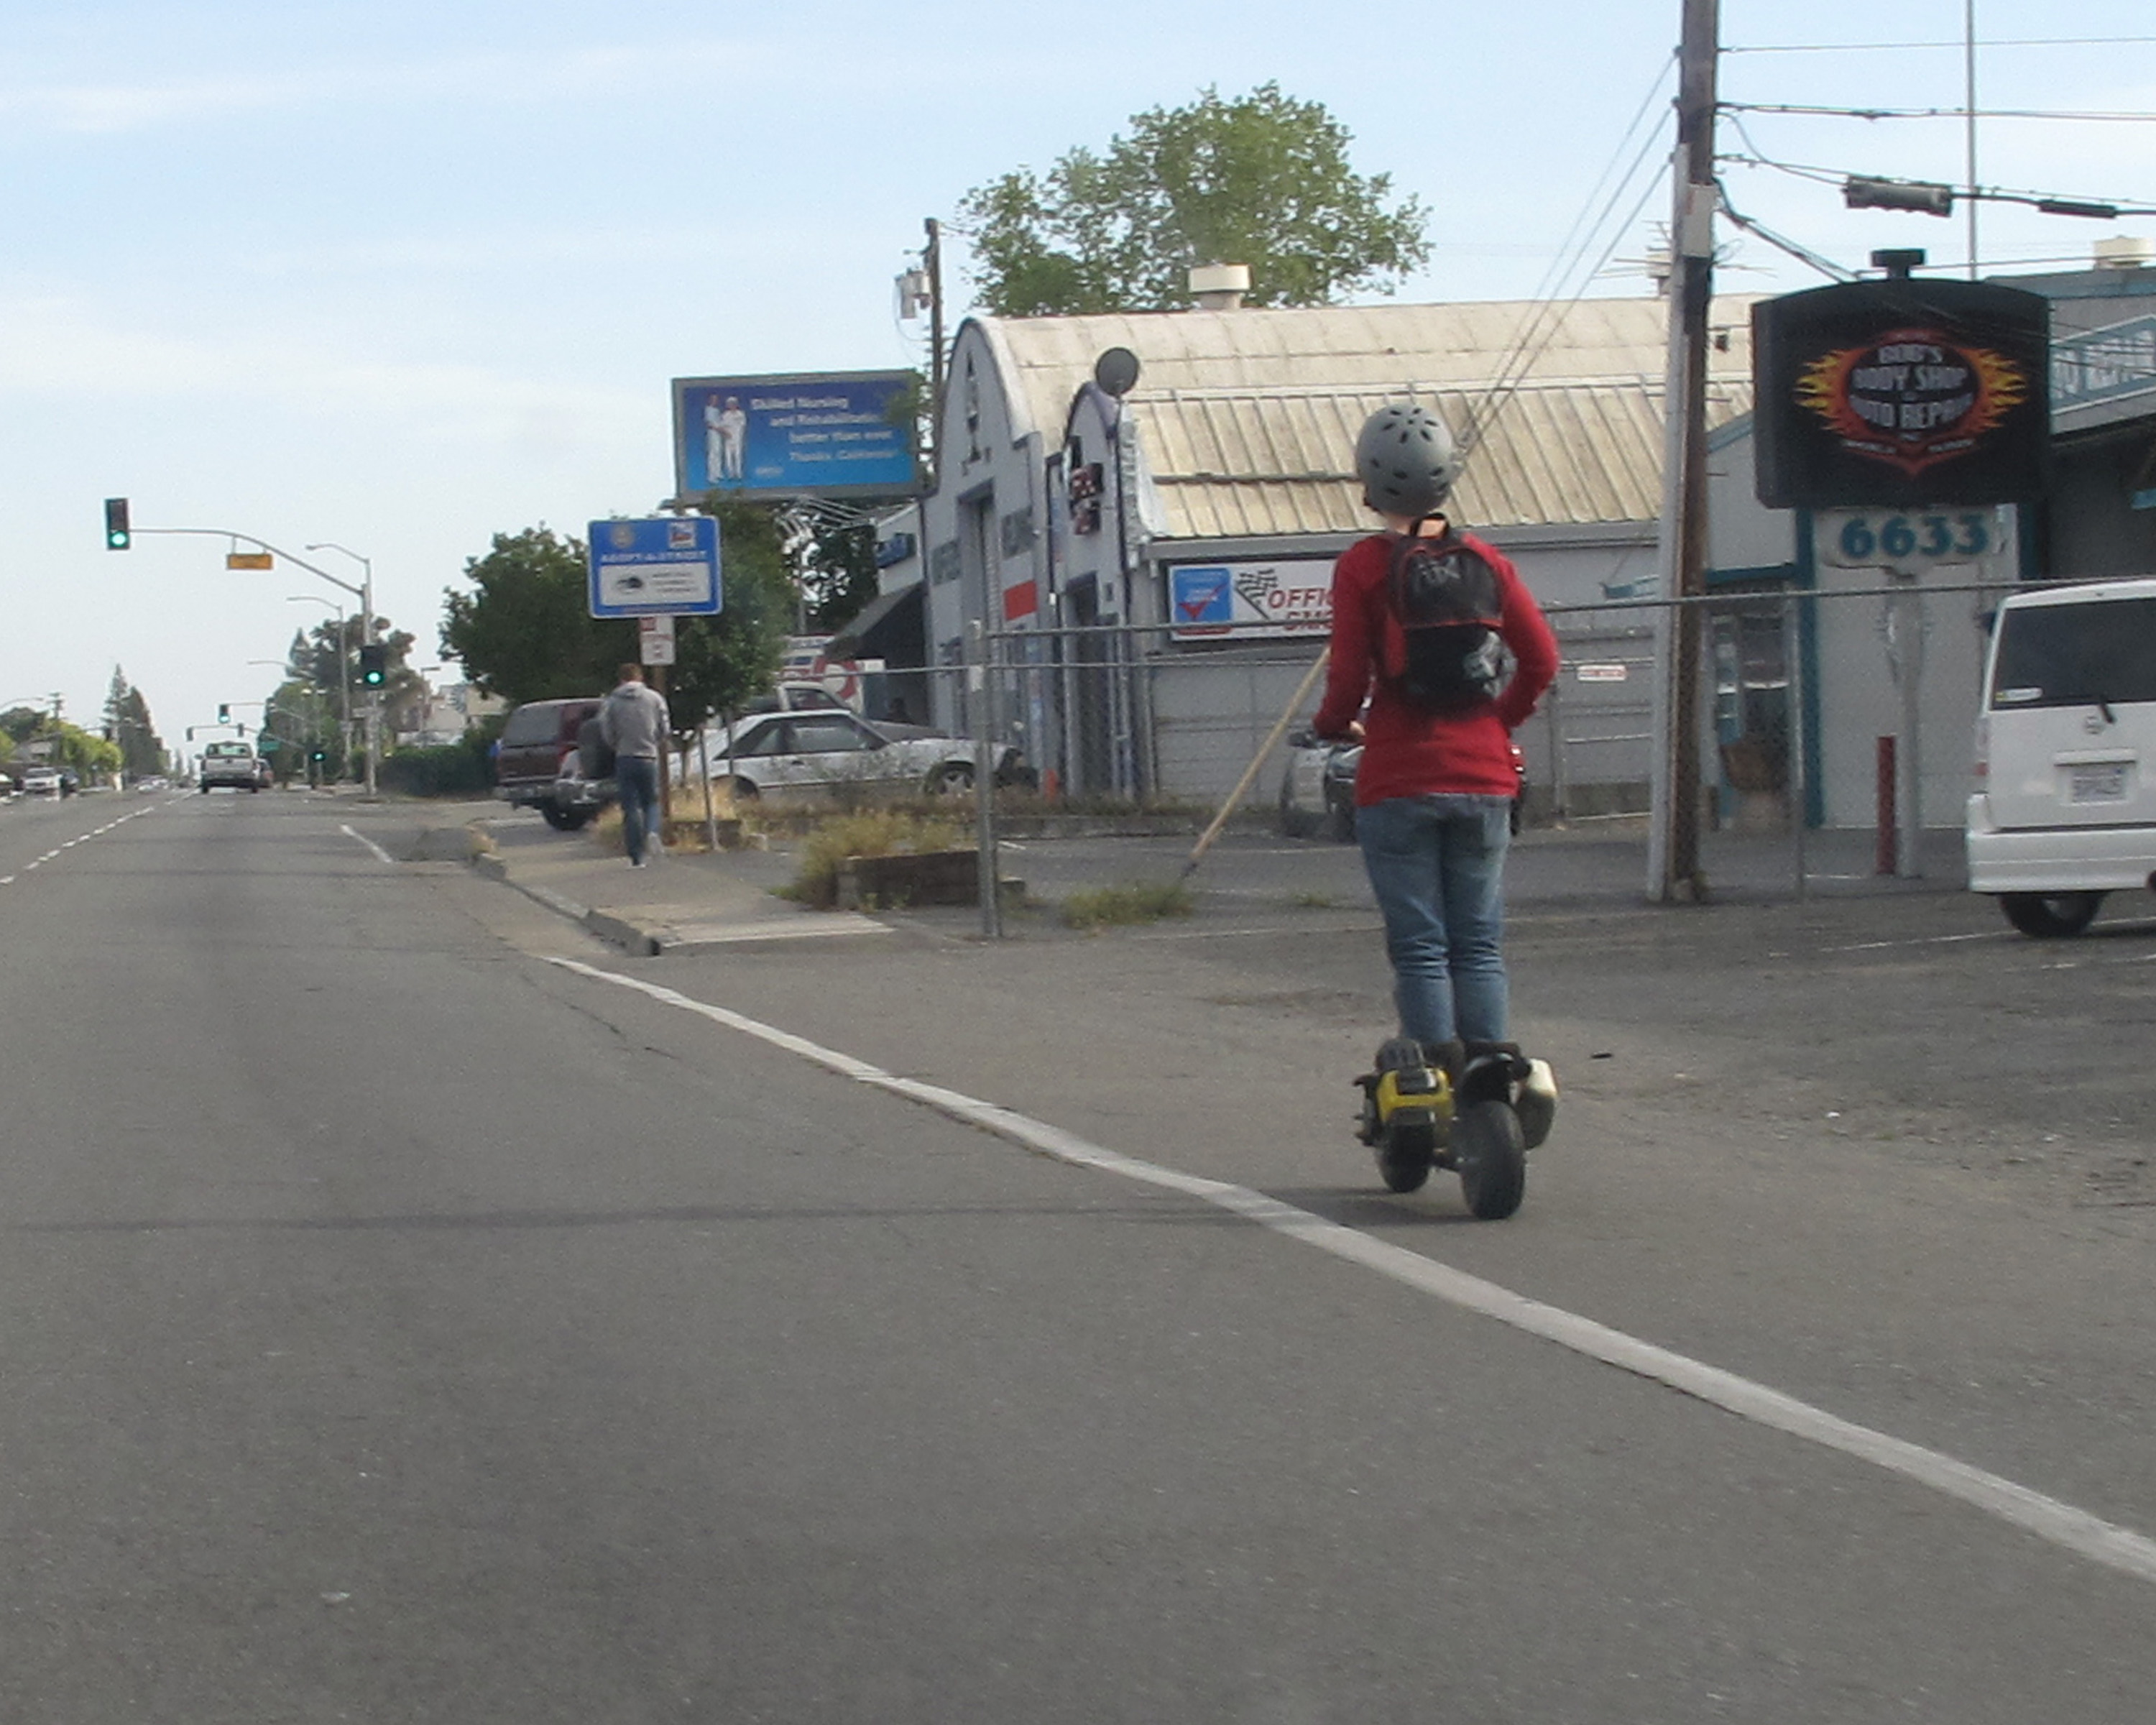
pedestrian, road, highway, asphalt, vehicle, lane, scooter, infrastructure, sacramento, fairoaks